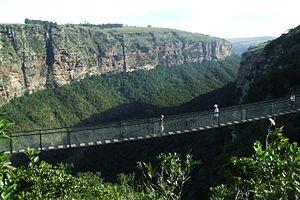
Cet article a pour objet de présenter une liste de ponts remarquables d'Afrique du Sud, tant par leurs caractéristiques dimensionnelles, que par leur intérêt architectural ou historique.